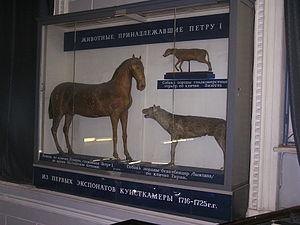
Le musée zoologique de Saint-Pétersbourg, de son nom officiel musée zoologique de l'Institut zoologique de l'Académie des sciences de Russie est un musée voué à la zoologie situé à Saint-Pétersbourg, 1 quai de l'Université, à la pointe de l'île Vassilievski. C'est l'un des musées zoologiques parmi les plus anciens de Russie, puisqu'il a été fondé en 1832, en tant que département séparé de la Kunstkamera. Il dépend aujourd'hui de l'Institut zoologique de l'Académie des sciences de Russie, fondé en 1931. Son directeur est M. Alexeï Tikhonov depuis 2007.